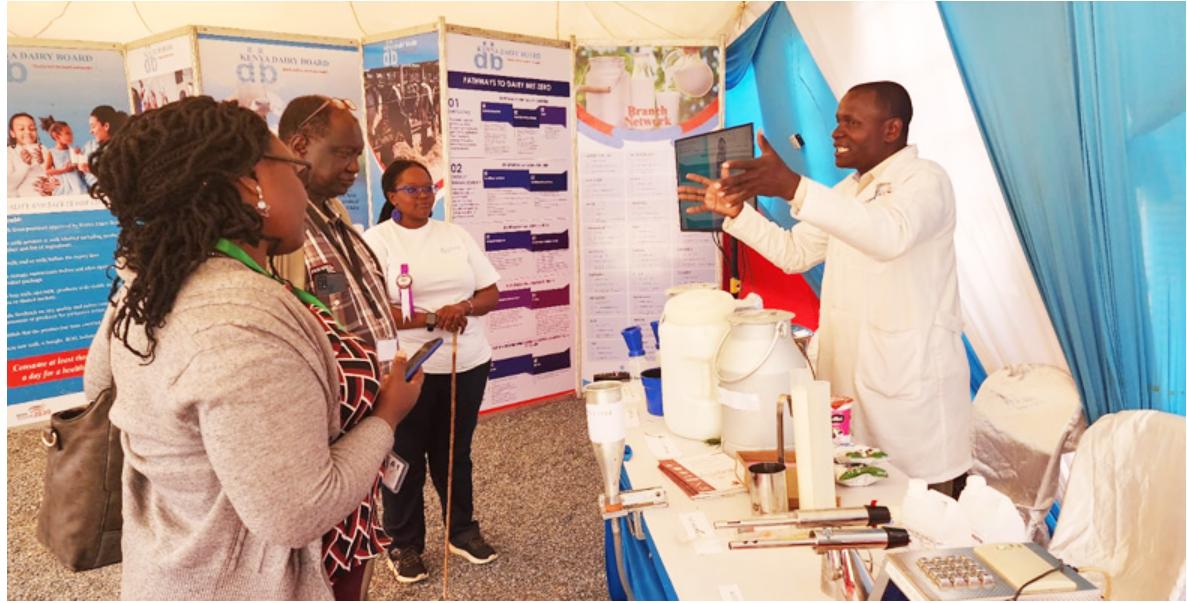
Mtu aliyevaa koti jeupe anawaeleza watu watatu walioko mbele yake kuhusu vifaa na bidhaa zilizopangwa mezani zikiwemo chupa, vipimo na mitungi mikubwa ya [cs]alumini[cs]. Kando, mabango yenye maandishi na picha yanatoa taarifa za [cs]bodi[cs] ya maziwa huku [cs]skrini[cs] ikionyesha maudhui ya ziada.